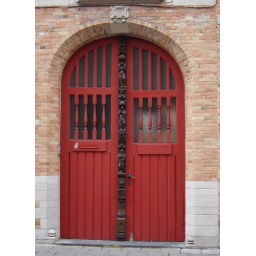
red door in Bruges